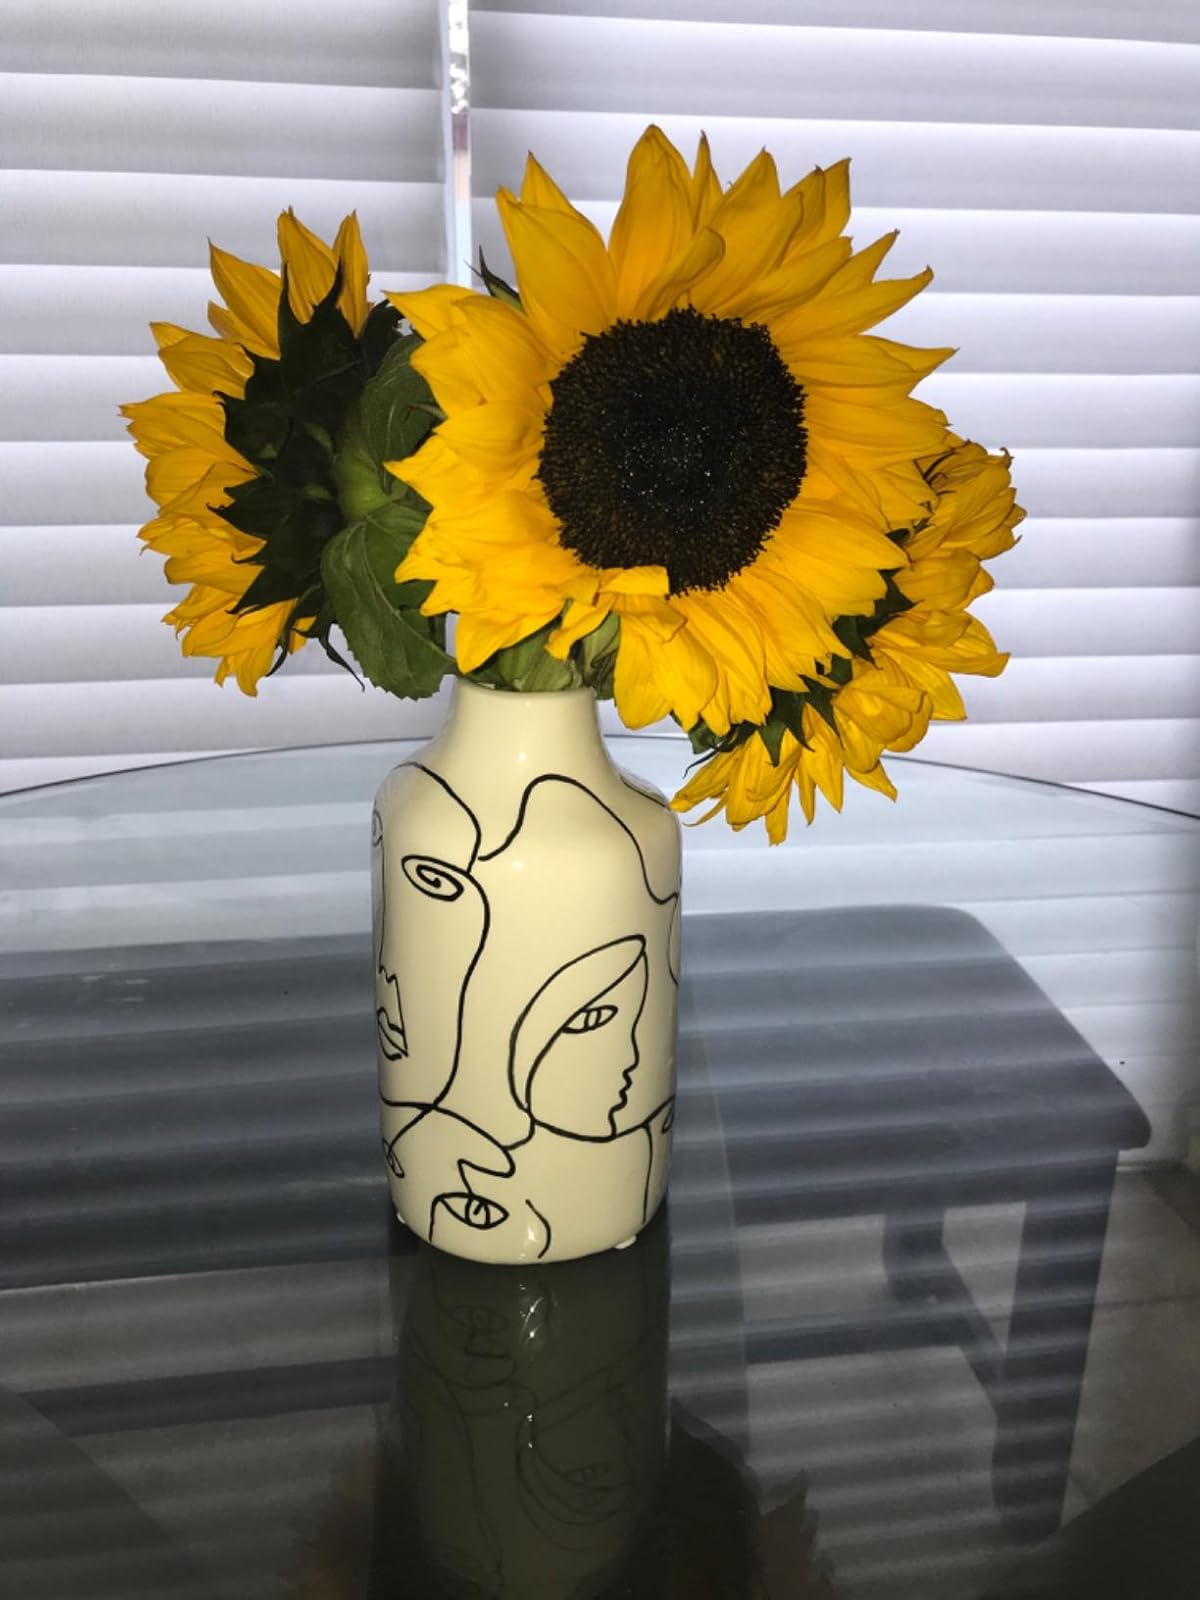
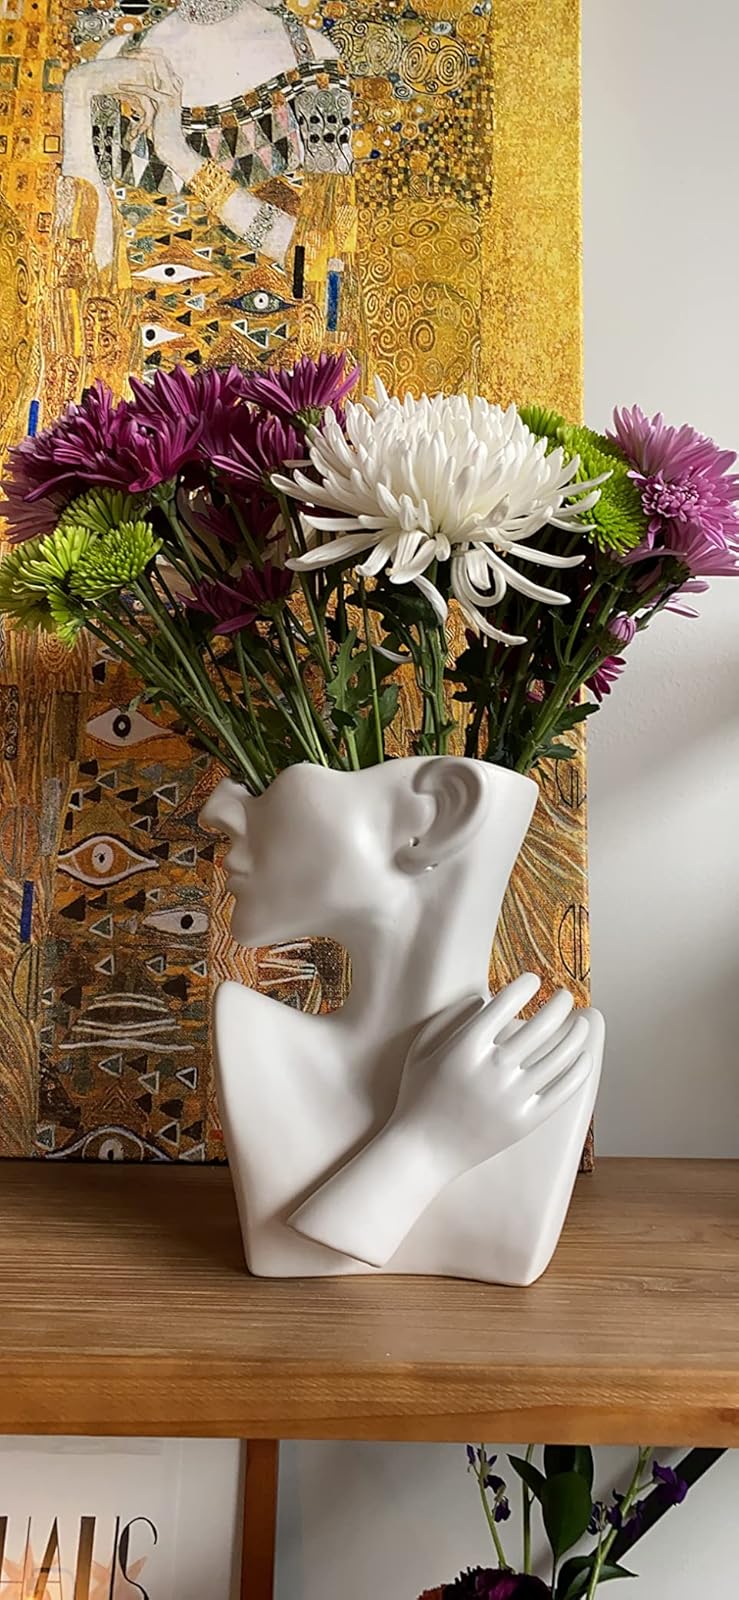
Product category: vase
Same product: no